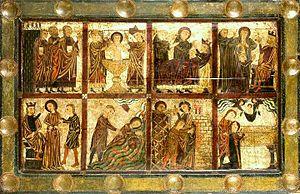
Autel de Santa Eugenia Saga, Ger, Catalogne
L’anagnorisis est proprement l'action de reconnaître ou la « reconnaissance », c'est-à-dire la découverte tardive d'une identité que l'on n'a pas su percevoir de prime abord ; elle est le moment décisif de ce que la narratologie moderne appelle la scène de reconnaissance. Le mot français « anagnorisis » n'est rien d'autre que le calque du grec ancien ἀναγνώρισις / anagnôrisis, substantif souvent remplacé, à partir de l'époque hellénistique, par son doublet masculin ἀναγνωρισμός / anagnôrismos; les deux termes sont dérivés du verbe ἀναγνωρίζειν / anagnôrizein « reconnaître », et ont pour quasi-synonyme ἐπίγνωσις / epignôsis, du verbe ἐπιγινώσκειν / epiginôskein. L'équivalent latin du grec ἀναγνώρισις ou ἀναγνωρισμός est recognitio, ou son synonyme moins courant agnitio.